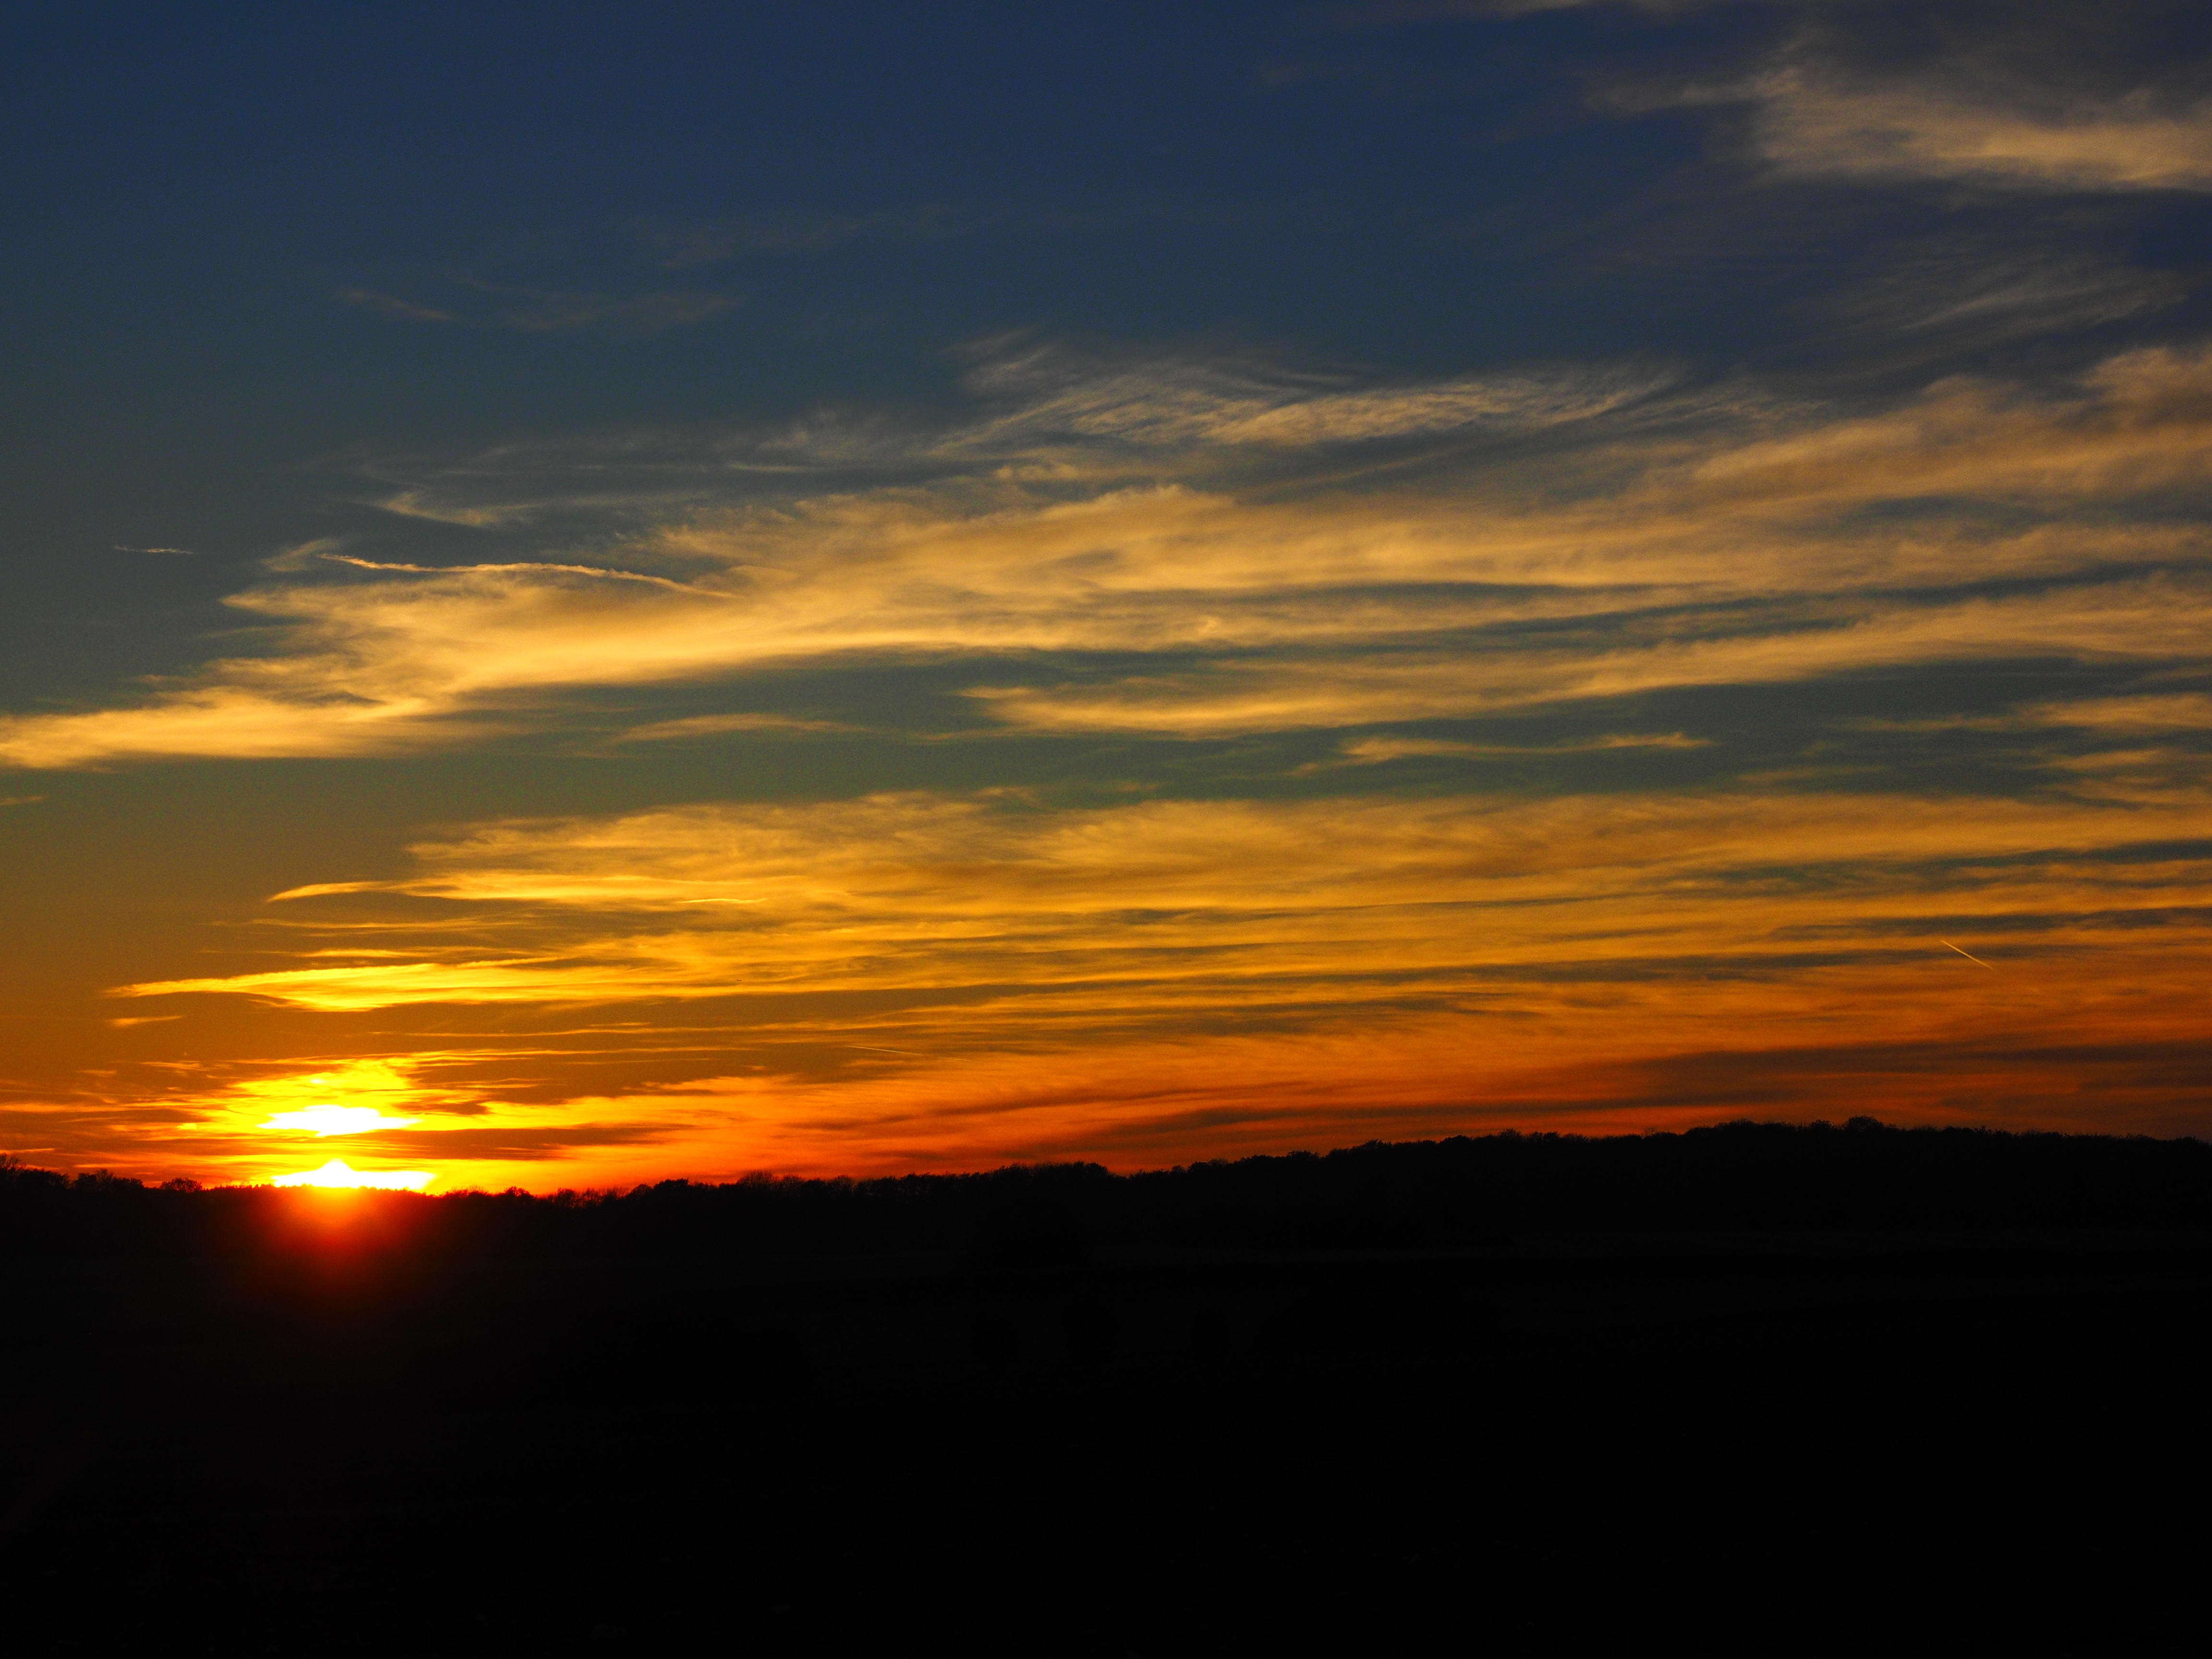
sea, horizon, cloud, sky, sun, sunrise, sunset, sunlight, morning, dawn, atmosphere, dusk, evening, twilight, red, clouds, abendstimmung, afterglow, evening sky, red sky at morning